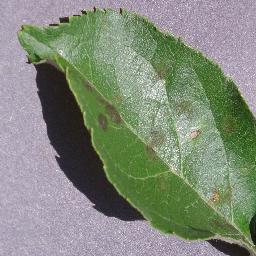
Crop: apple
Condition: scab